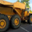
Label: truck